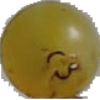
Label: Grape White 3